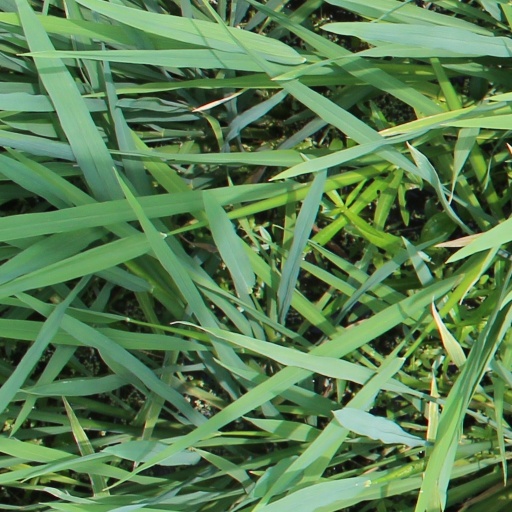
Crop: rice